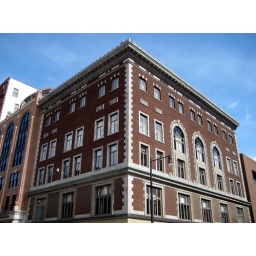
A nice brick and stone building at the corner of Ottawa &amp;amp; Fountain in Grand Rapids, Michigan